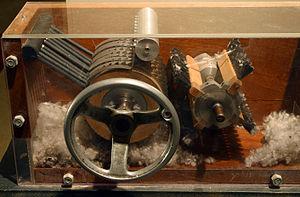
La culture locale des Mound Builders, décrite par Hernando de Soto en 1540, a complètement disparu en 1560.
Le cotton gin, inventé en 1793 en Géorgie par l'Américain Éli Whitney, est une machine égreneuse, pour séparer la graine du coton de sa fibre.